Toribio Martínez Cabrera

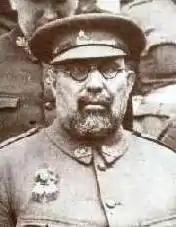

Toribio Martínez Cabrera (13 April 1874 – 23 June 1939) was a Spanish soldier who fought in his youth against the rebels in Cuban War of Independence (1895–1898).